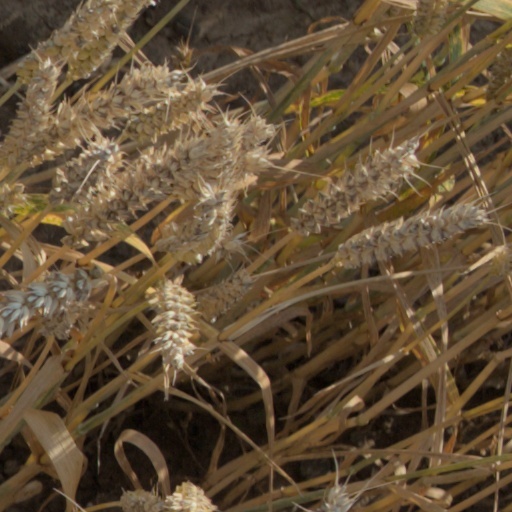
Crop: wheat